Jaisalmer Fort

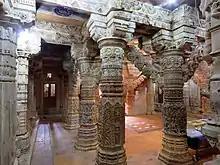
Corridor of Jain temple – Jaisalmer Fort

Jain Temples: Inside Jaisalmer Fort, there are 7 Jain temples built by yellow sandstone during 12–16th century. Askaran Chopra of merta built a huge temple dedicated to Sambhavanatha. The temple has more than 600 idols with many old scriptures. Chopra Panchaji built Ashtapadh temple inside the fort.